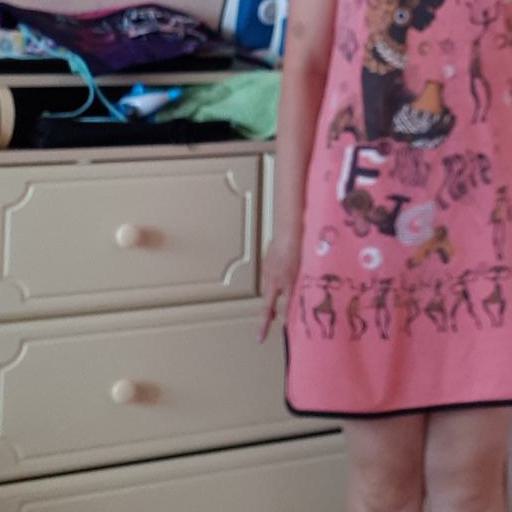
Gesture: no_gesture